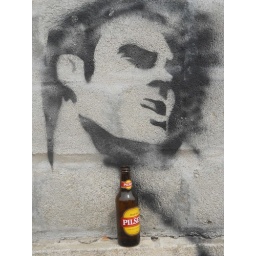
graffiti on the walls of an old building in old town Punta del Este, UR